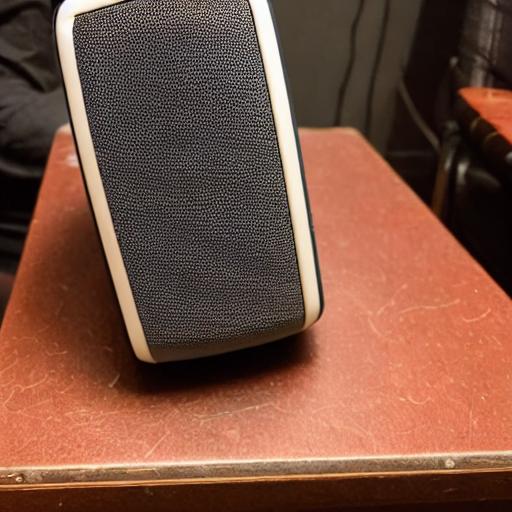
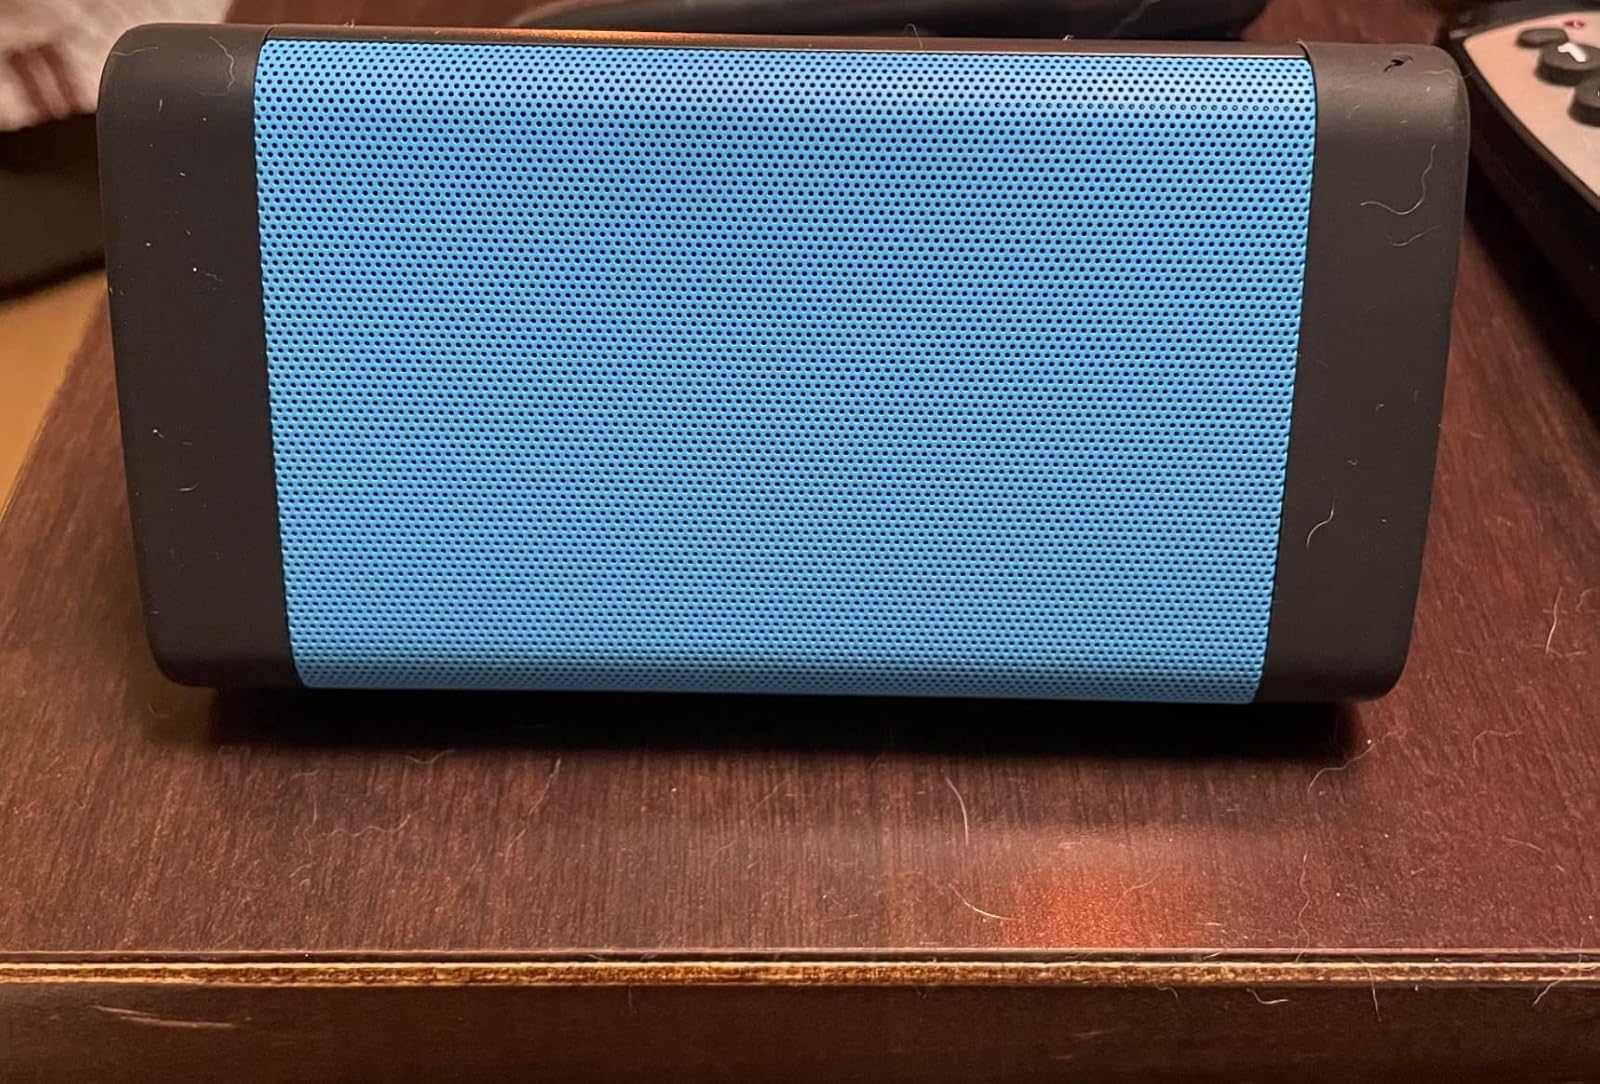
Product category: speaker
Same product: no